Water politics in the Middle East

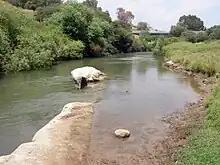
Jordan River near B'not Yaakov bridge, Israel

Issues relating to water supplies, then, affect international and inter-regional affairs, with disputes over countries' rights and access to water resources most often the cause of tensions in this arena. The contended nature of some water provisions has tended to mean that certain waters become more prone to political conflicts. (Those primarily prone to this in the Middle East and northern Africa are the Nile, Jordan and Tigris-Euphrates rivers.) To secure reliable water access for their populations, states must either have a large water supply in terms of economic availability, or established rights to such supplies.